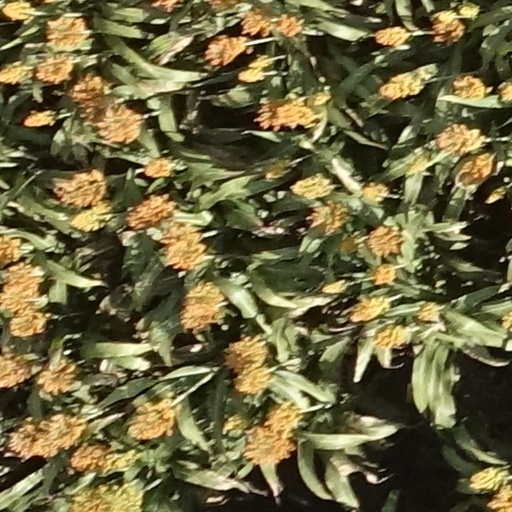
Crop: sorghum